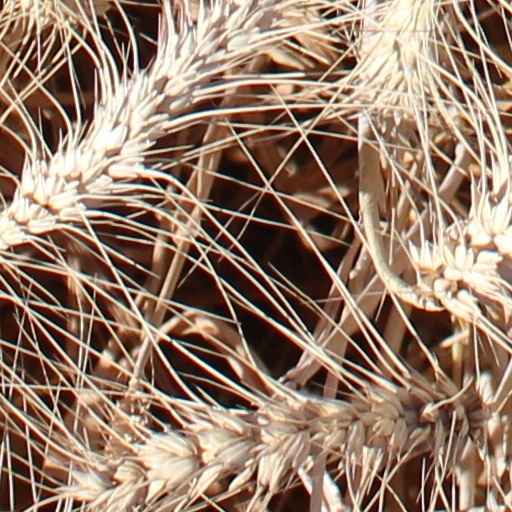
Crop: wheat